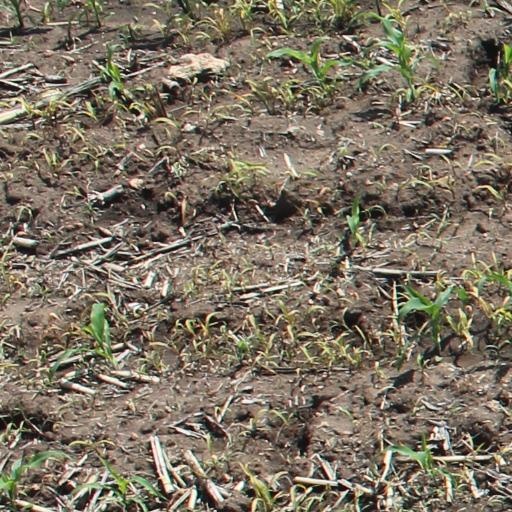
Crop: maize; corn